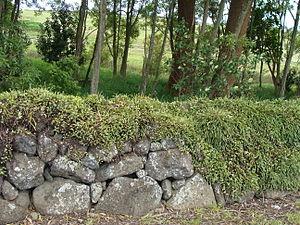
Dans un mur ou un ouvrage de maçonnerie, un joint désigne généralement un intervalle qu'on maintient entre deux pierres naturelles ou artificielles et qui se trouve rempli éventuellement de mortier. Le joint fait l'objet d'un « jointoyage » a posteriori lorsque cela s'avère nécessaire.
Un mur est une structure solide, souvent fait en briques ou en parpaing, qui sépare ou délimite deux espaces.